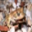
Label: frog